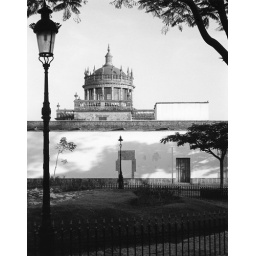
The building that houses the Orozco mural series in Guadalajara.